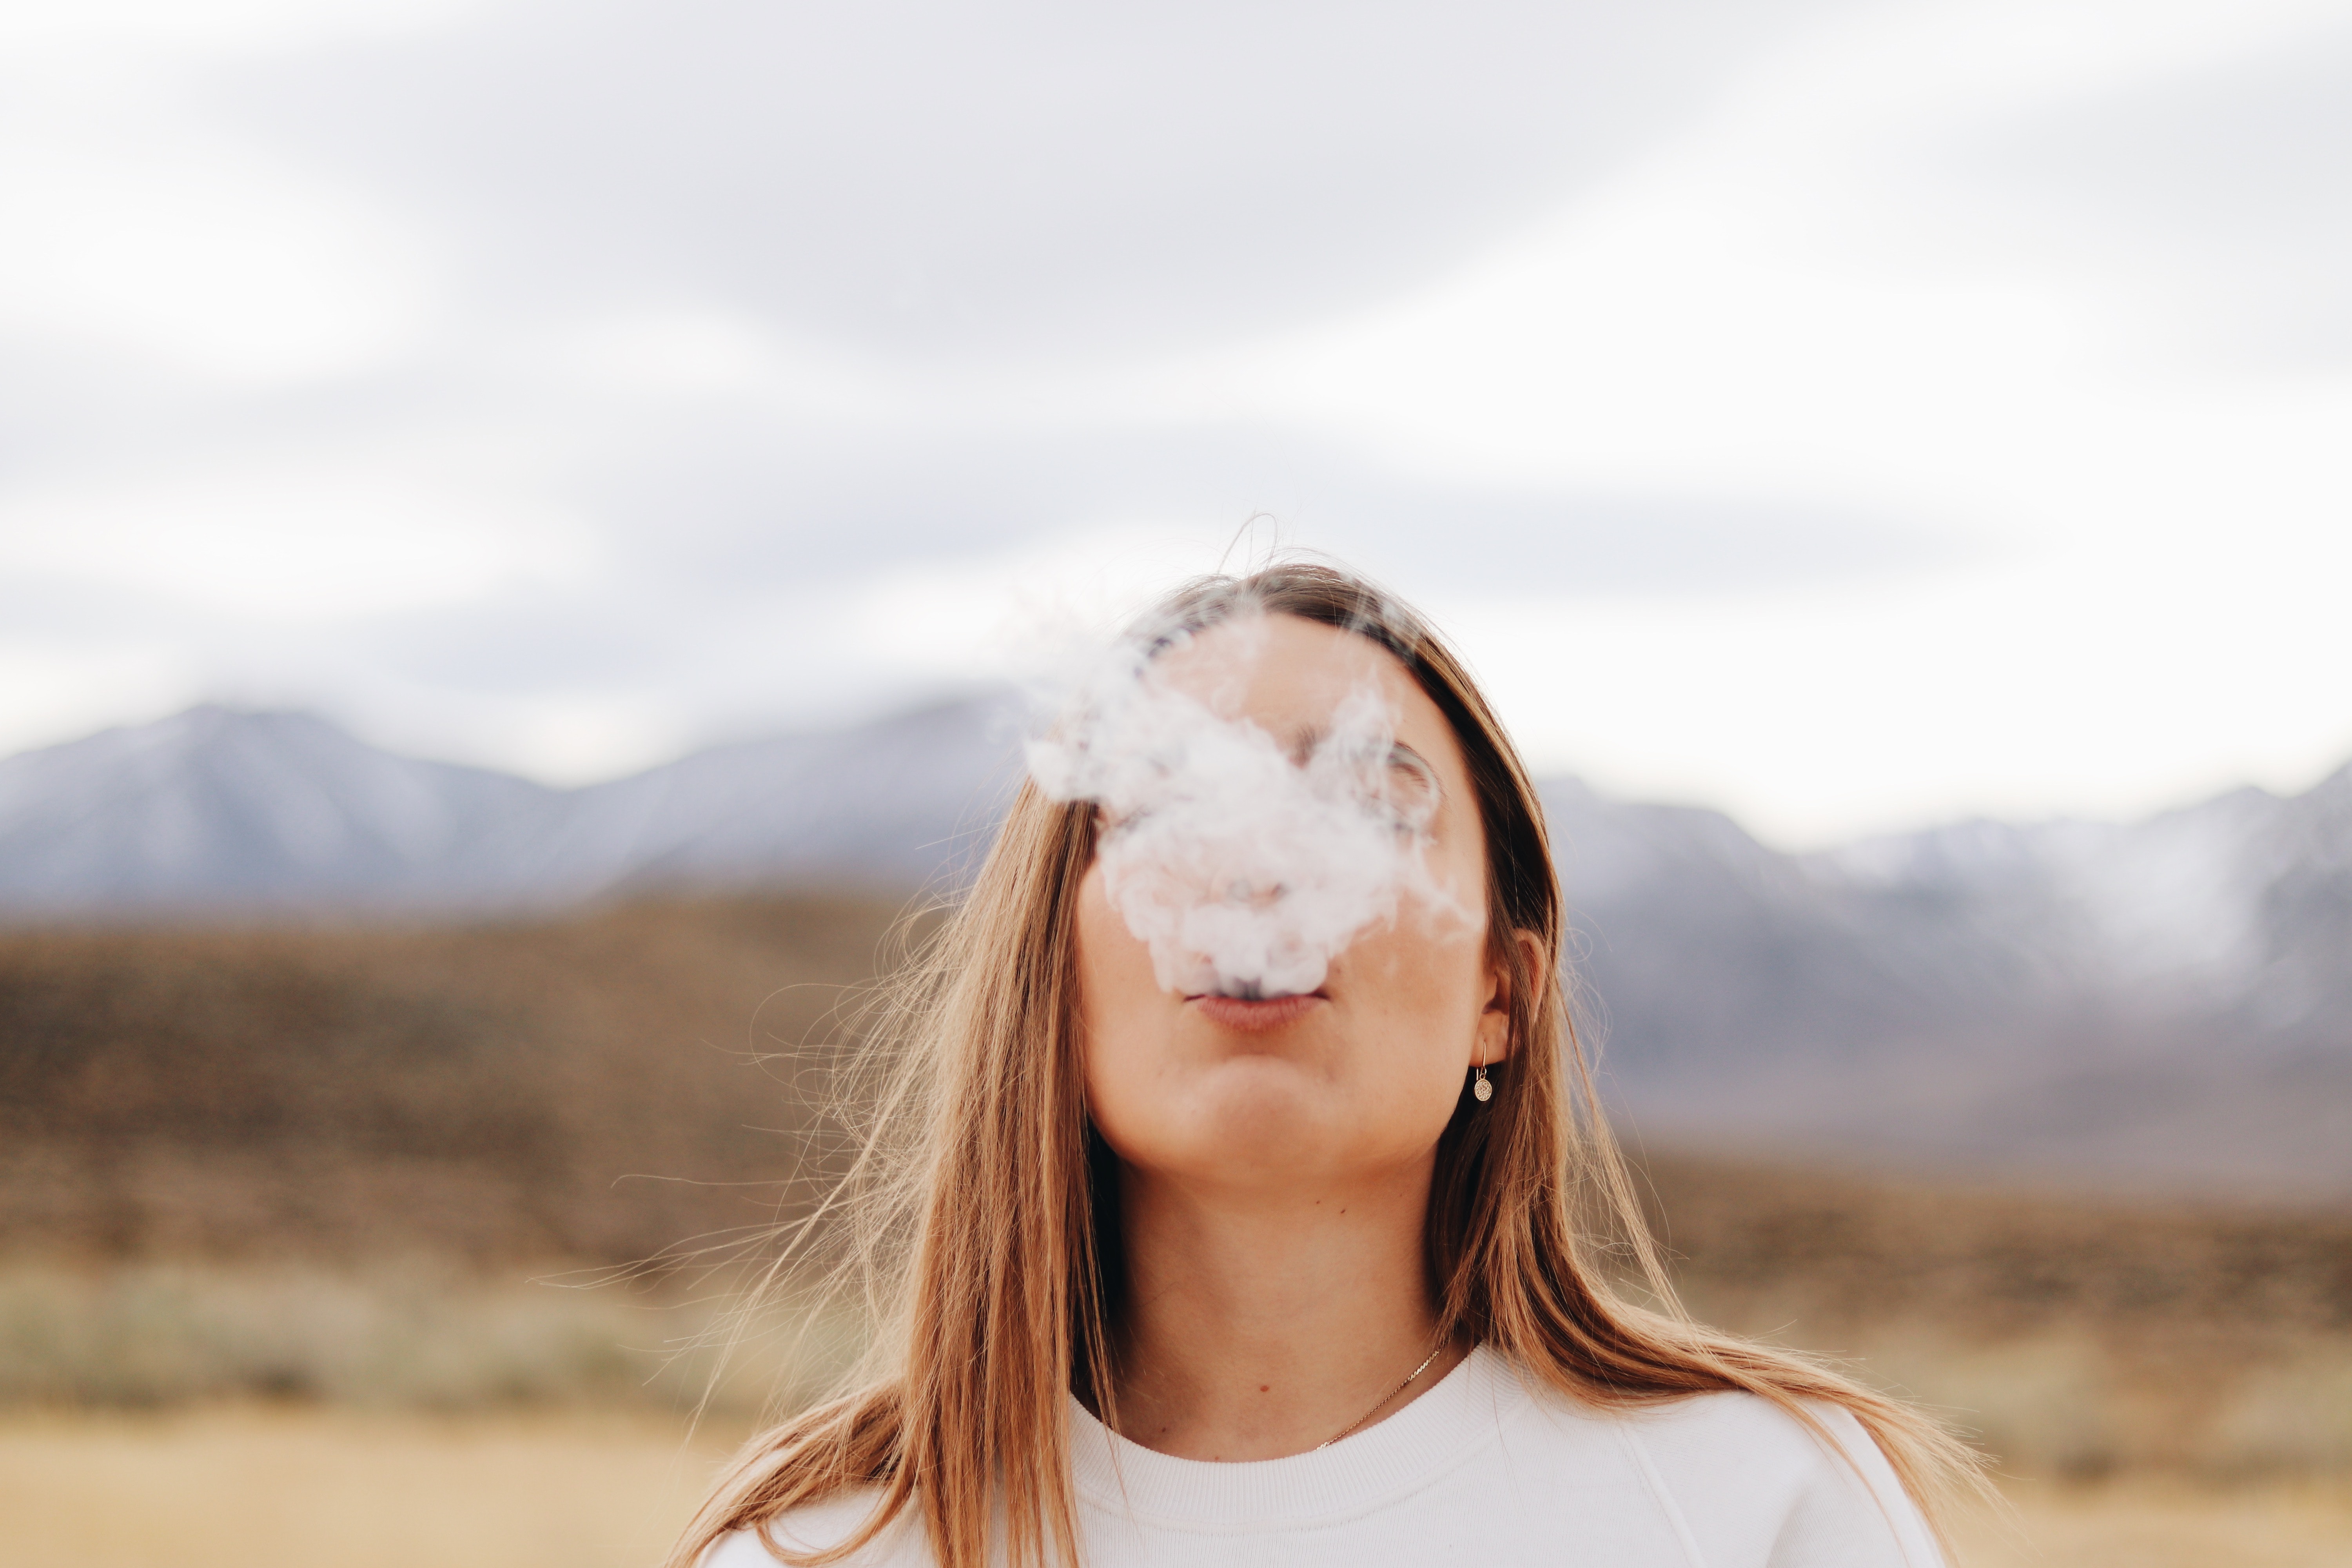
photograph, beauty, girl, sky, vacation, sunlight, headgear, neck, landscape, hair accessory, portrait photography